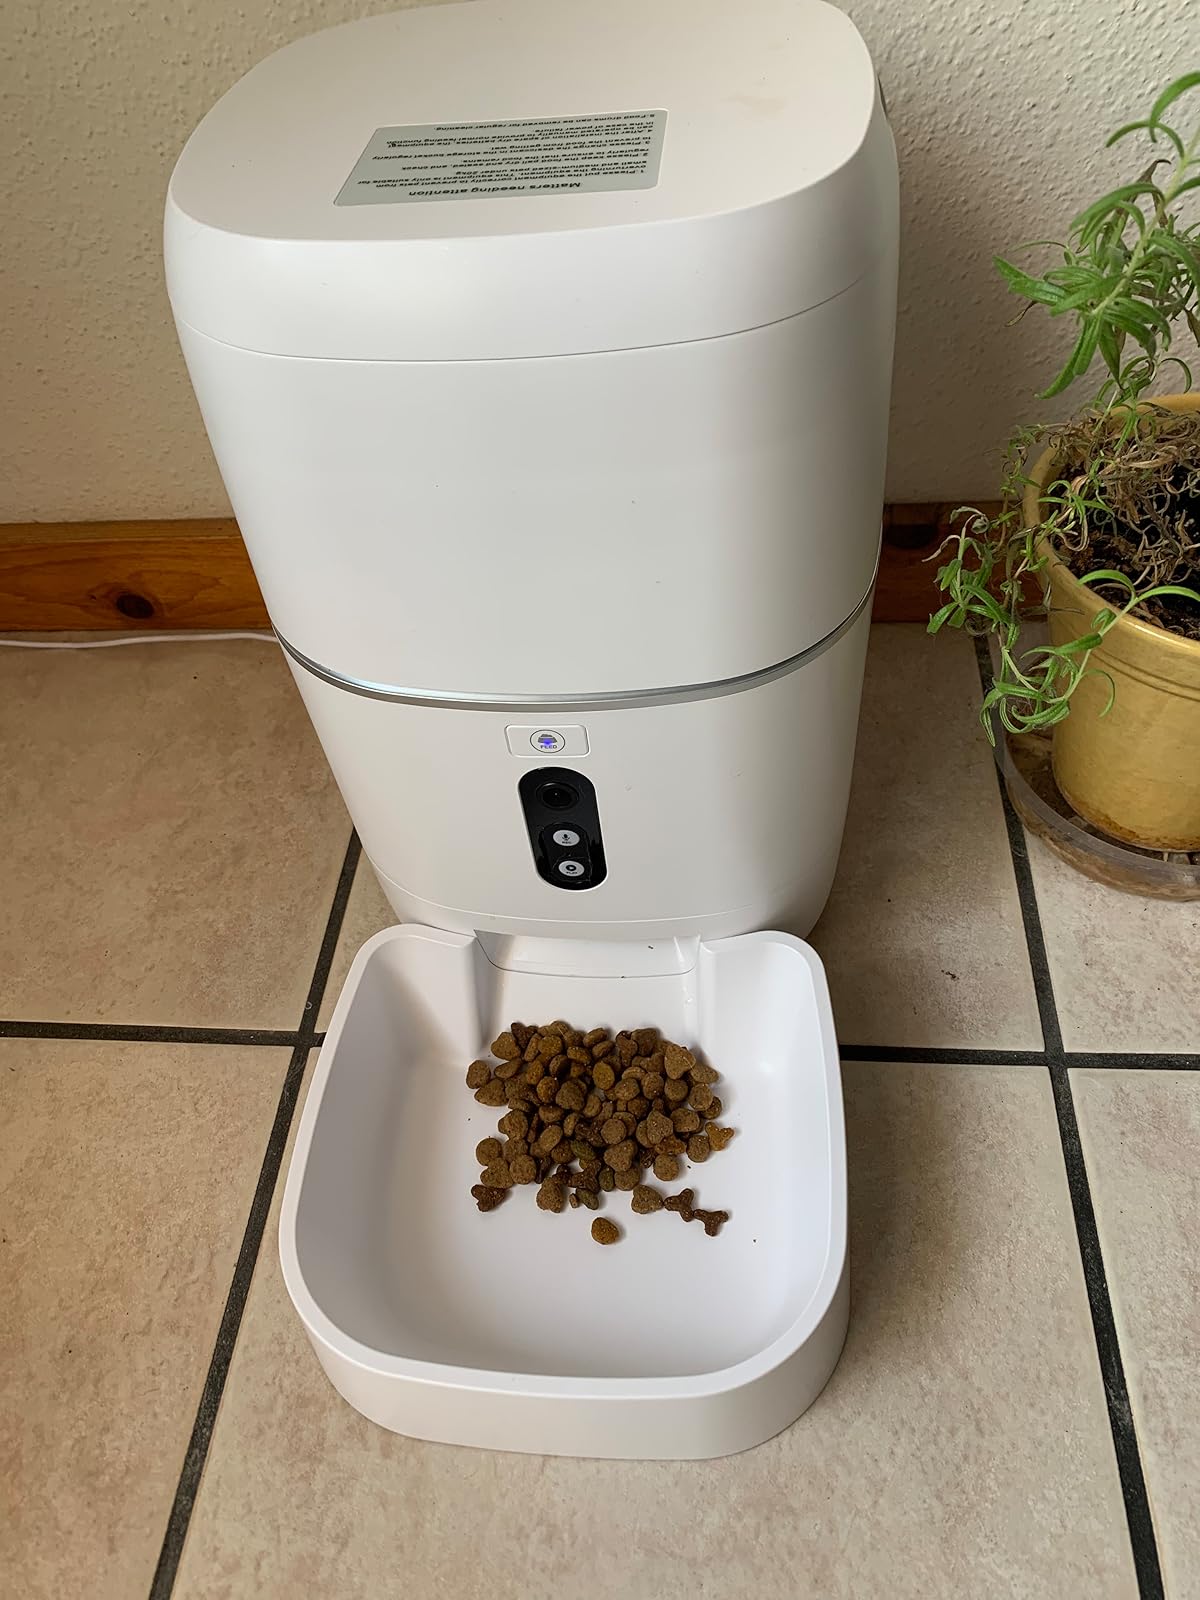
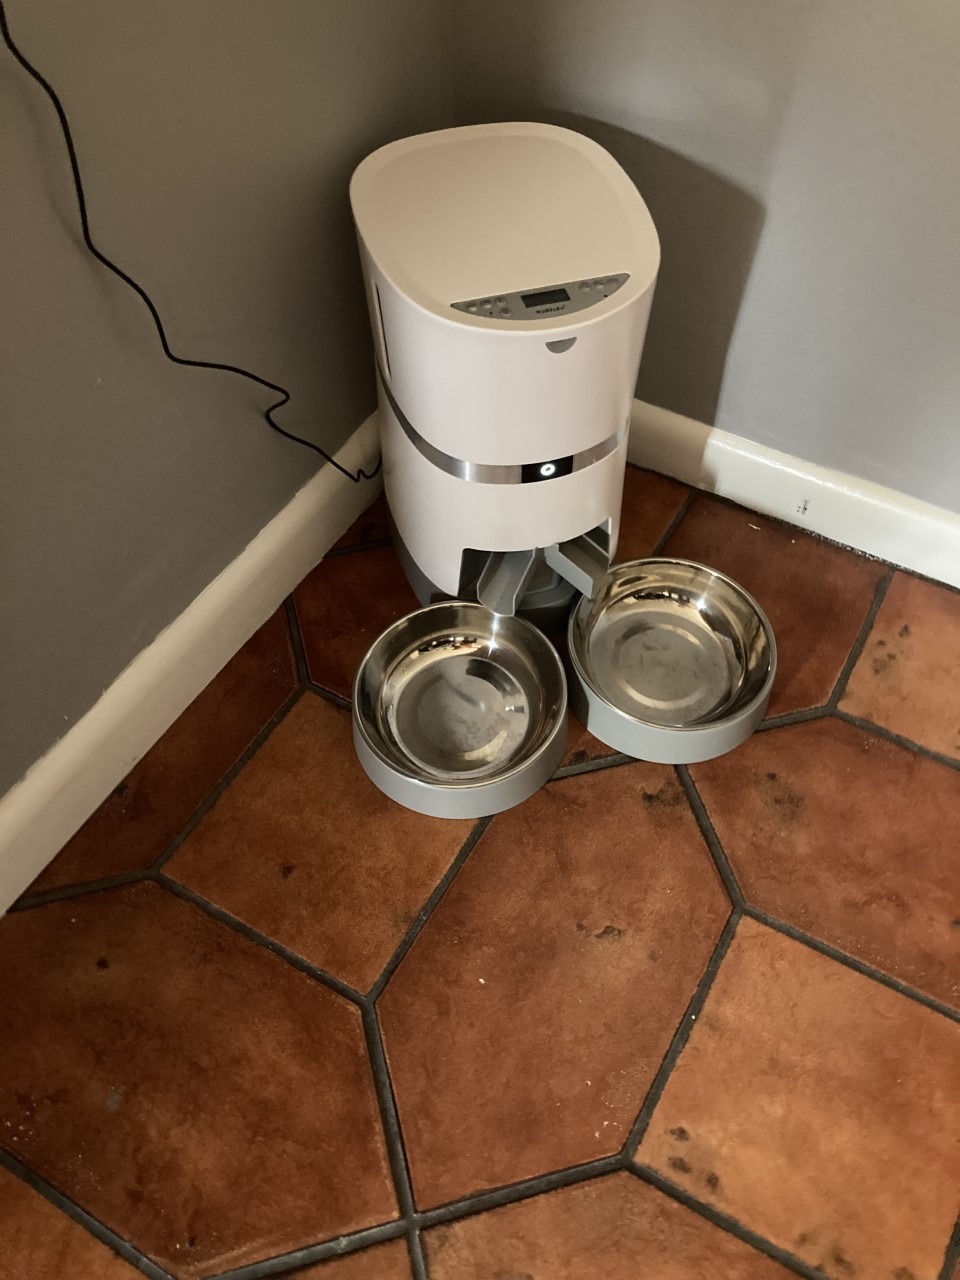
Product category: items_feeder
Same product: no